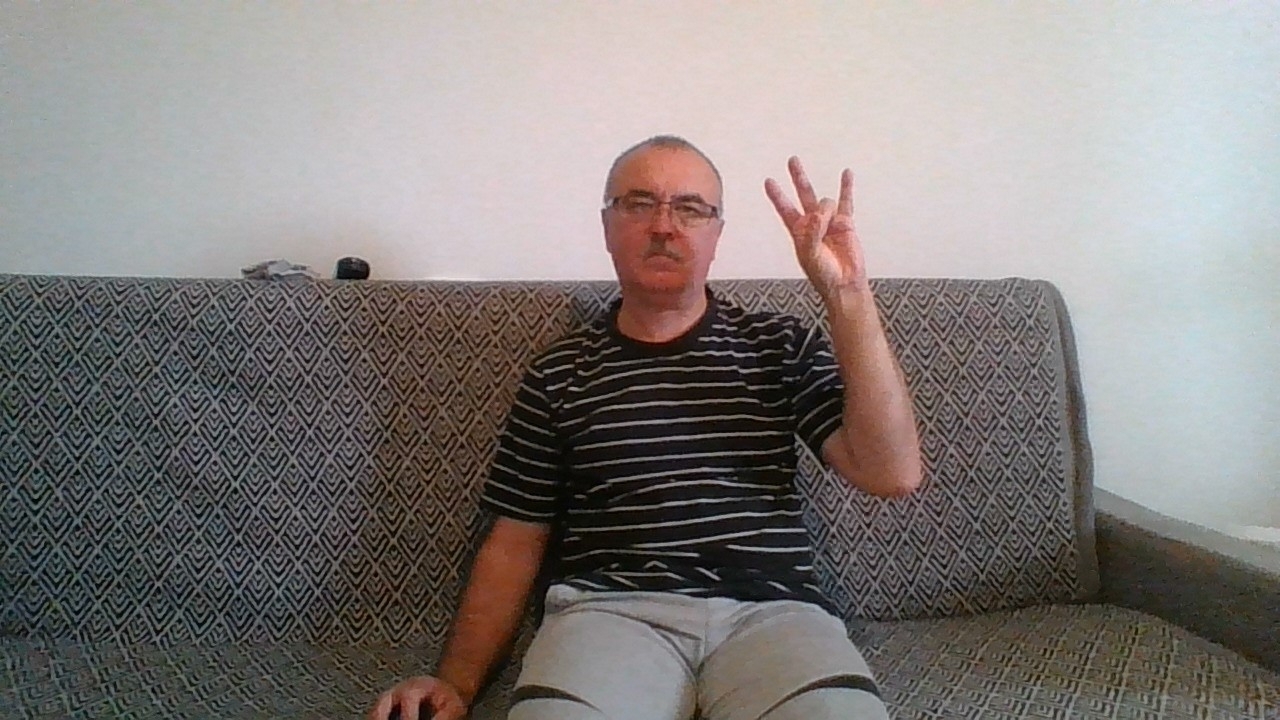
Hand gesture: three3